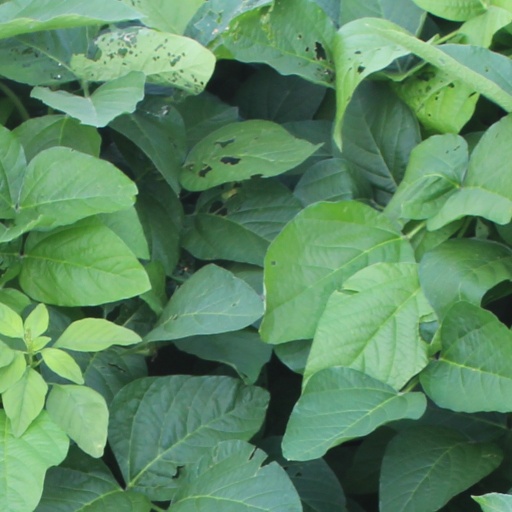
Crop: soybean